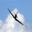
Label: airplane